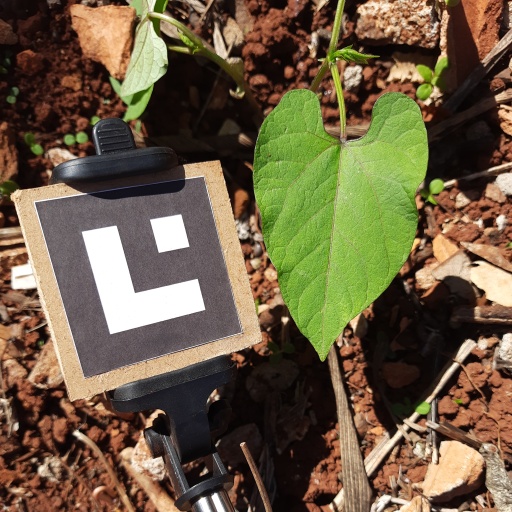
Observations: wavy surface, no eating holes, under sunlight